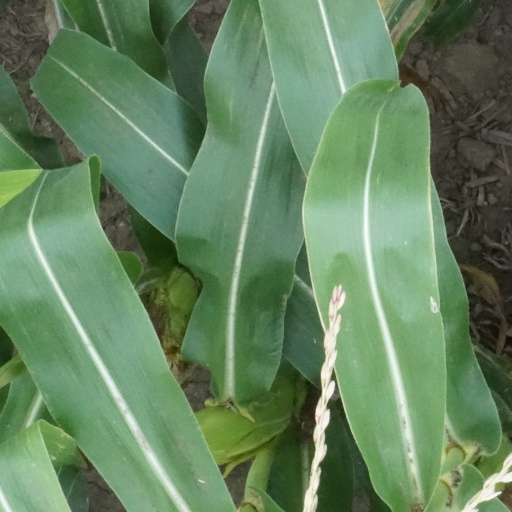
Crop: maize; corn